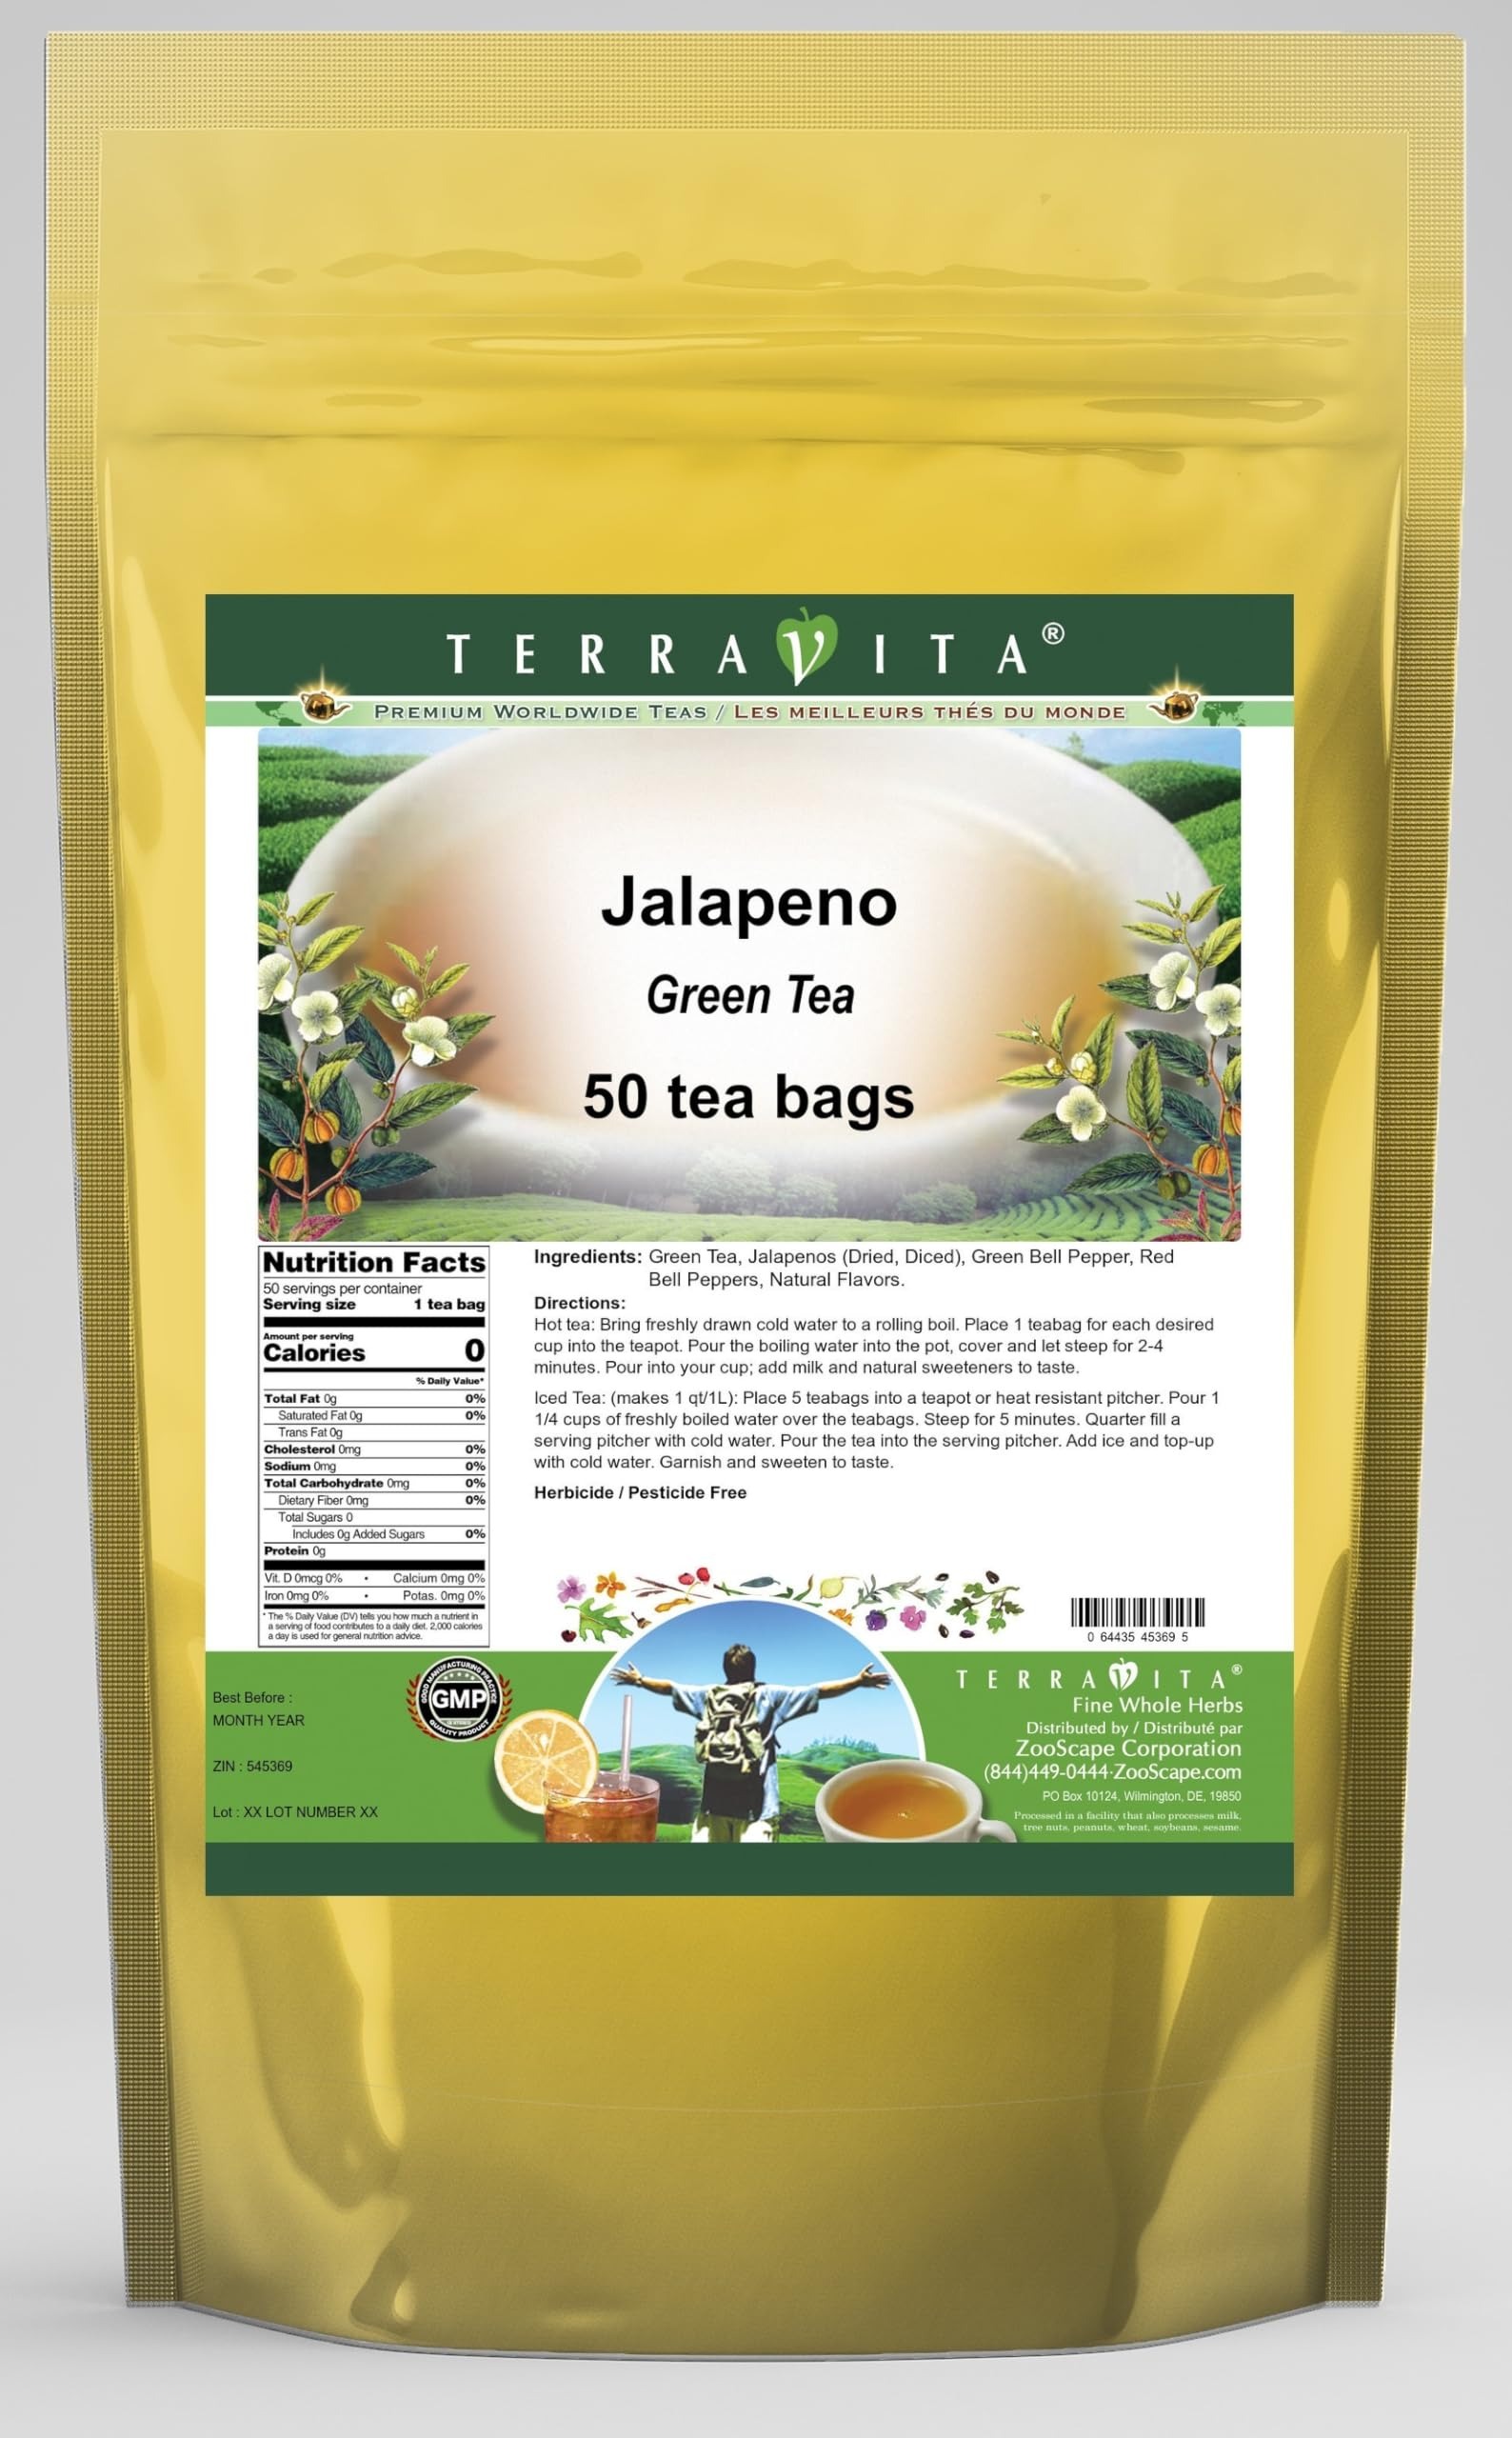
Item Name: Jalapeno Green Tea (50 tea bags, ZIN: 545369) - 2 Pack
Bullet Point 1: Our Jalapeno Green Tea is a scrumptuous flavored Green tea with Jalapenos (Dried, Diced), Green Bell Peppers and Red Bell Peppers that will refresh you with its terrific taste! You will enjoy the Jalapeno aroma and flavor again and again! - Ingredients: Green tea, Jalapenos (Dried, Diced), Green Bell Peppers, Red Bell Peppers and Natural Jalapeno Flavor.
Bullet Point 2: No fillers.
Bullet Point 3: Manufacturer: TerraVita
Bullet Point 4: Size: 50 tea bags
Bullet Point 5: Green Tea Bags - Packed in a convenient upright pouch!
Product Description: Our Jalapeno Green Tea is a scrumptuous flavored Green tea with Jalapenos (Dried, Diced), Green Bell Peppers and Red Bell Peppers that will refresh you with its terrific taste! You will enjoy the Jalapeno aroma and flavor again and again! - Ingredients: Green tea, Jalapenos (Dried, Diced), Green Bell Peppers, Red Bell Peppers and Natural Jalapeno Flavor. - Hot tea brewing method: Bring freshly drawn cold water to a rolling boil. Place 1 teabag for each desired cup into the teapot. Pour the boiling water into the pot, cover and let steep for 2-4 minutes. Pour into your cup; add milk and natural sweeteners to taste. - Iced tea brewing method: (to make 1 liter/quart): Place 5 teabags into a teapot or heat resistant pitcher. Pour 1 1/4 cups of freshly boiled water over the teabags. Steep for 5 minutes. Quarter fill a serving pitcher with cold water. Pour the tea into the serving pitcher. Add ice and top-up with cold water. Garnish and sweeten to taste. - TerraVita is an exclusive line of premium-quality, natural source products that use only the finest, purest and most potent ingredients found around the world. TerraVita is hallmarked by the highest possible standards of purity, potency, stability and freshness. All of our products are prepared with the highest elements of quality control, from raw materials through the entire manufacturing process, up to and including the moment that the bottles or bags are sealed for freshness and shipped out to you. Our highest possible standards are certified by independent laboratories and backed by our personal guarantee. - TerraVita exists to meet and ensure your family's health and wellness without the harmful effects of chemicals and health products. We strive to make all of our products affordable and reliable and are constantly s
Value: 100.0
Unit: Count

Price: 38.92